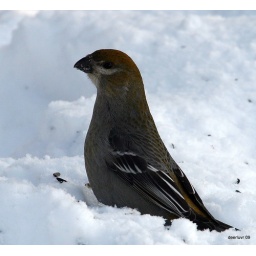
this female pine grosbeak has been visiting by herself ... I havn't seen a male in a day or so ...